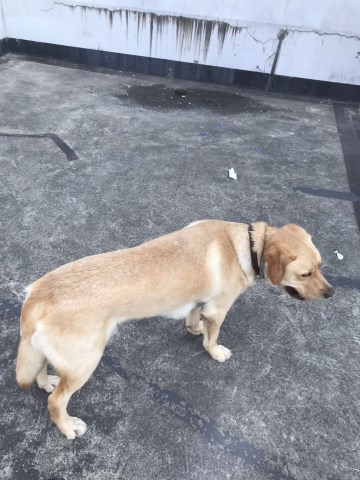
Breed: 3580-n000122-Labrador_retriever